Reform Girl

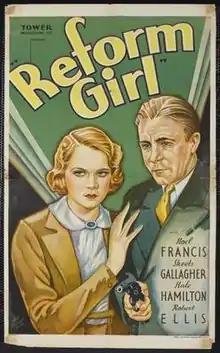

Reform Girl is a 1933 American crime drama film directed by Sam Newfield and starring Noel Francis, Richard 'Skeets' Gallagher and Hale Hamilton. Shortly after being released from reform school, a young woman is recruited as the long lost daughter of a prominent Senator as part of an attempt to discredit him.